Laura M. Cobb

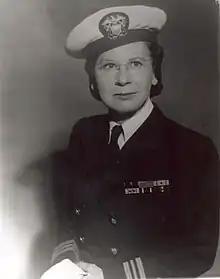
Lt. Cdr. Laura M. CobbChief Nurse, USN, and one of the "Angels of Bataan"

Laura Mae Cobb (May 11, 1892 – September 27, 1981) was a member of the United States Navy Nurse Corps who served during World War II. She received numerous decorations for her actions as a POW of the Japanese, during which she continued to serve as chief nurse for eleven other imprisoned Navy nurses—known as the "Sacred Twelve" that were captured in Manila, some 3 1/2 and 4 1/2 months before Batan and Corregidor fell to the Japanese. She retired from the Nurse Corps as a lieutenant commander in 1947.